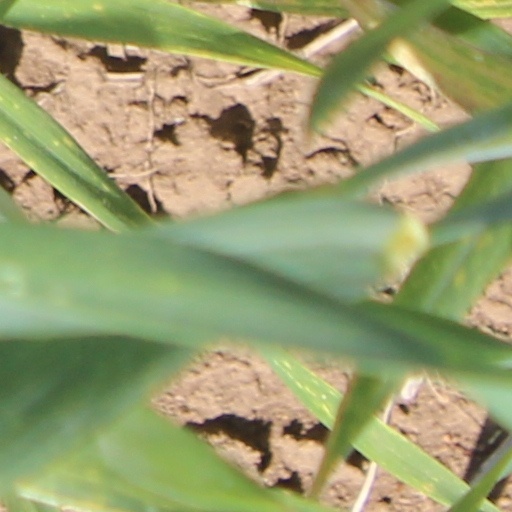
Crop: wheat